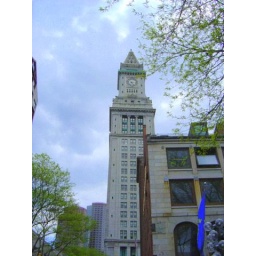
The famous clock tower in Boston,MA